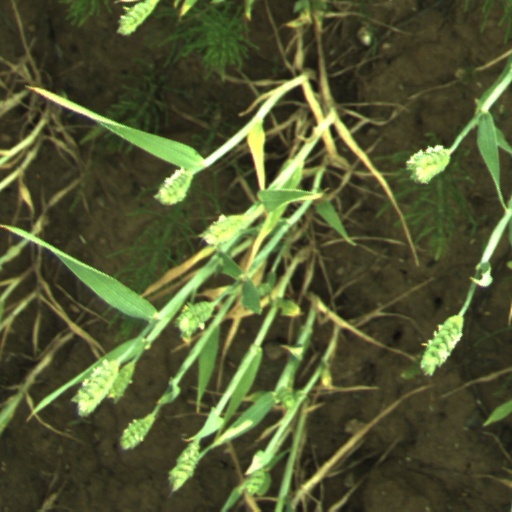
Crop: wheat